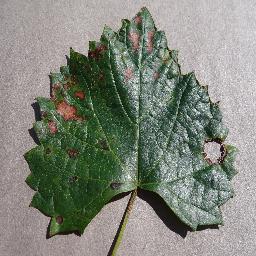
Label: Grape___Esca_(Black_Measles)